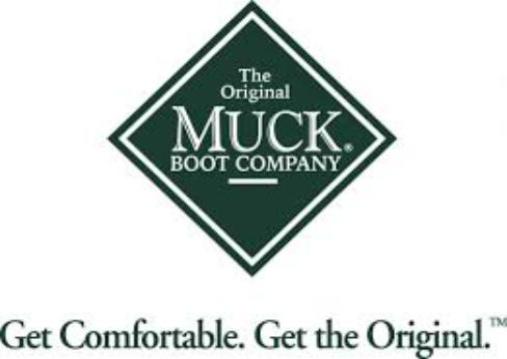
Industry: Clothes